Nymphaeum (Olympia)

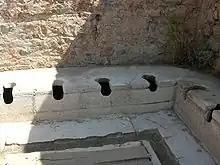
Roman public latrine in the thermae of Ephesus

There were a few facilities that received water from the Kladeos by short aqueducts, notably the "Greek baths," an open swimming pool, built over in the Roman period by the Kladeos baths. The pool was by by deep. Under it are the remains of a channel pointed south, presumed to have connected to the pool and the Kladeos lower down. It was presumed supplied by surface channels nearby, but not enough of them remains to trace the connections exactly, and that is true of a more extensive channel system northwest of the Phillipeion; that is, between Kronos and the Kladeos Wall. These channels date from the 5th to the 2nd centuries BC. As the elevation of the Kladeos baths is only and the elevation of the river at the bridge from the town to the park is , the channels must have taken water from the north of the park, above the Kladeos Wall, and diverted it to the facilities. The location of the future Nymphaeum was higher than these mini-aqueducts and thus inaccessible to them. Whether any structures, such as a spring capture, preceded the Nymphaeum is not known. Waste water must have drained to the south toward the confluence of the Kladeos and the Alfeios. The town must have had first options on the Kladeos above Olympia for its municipal water, but that is not known either.